History of the Sydney Roosters

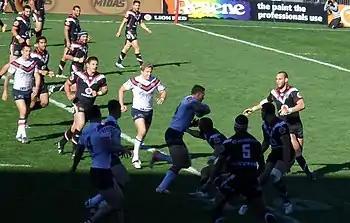
Roosters fan favourite Sonny Bill Williams on attack against the Warriors in 2014, surrounded by club icons Mitchell Pearce and Mitchell Aubusson (facing camera)

The 2011 and 2012 seasons for the Roosters were below average, missing out on the top 8 during both seasons. Brian Smith was sacked as coach of the Roosters afterward and was soon replaced by Trent Robinson for the 2013 season.